Hyndburn Borough Council elections

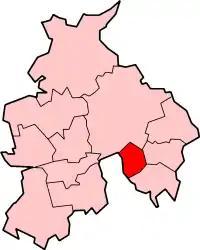
Hyndburn shown within the non-metropolitan county of Lancashire (Unitary authorities excluded)

Hyndburn Borough Council elections are generally held three years out of every four, with a third of the council elected each time. Hyndburn Borough Council is the local authority for the non-metropolitan district of Hyndburn in Lancashire, England. Since the last boundary changes in 2002, 35 councillors have been elected from 16 wards.